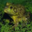
Label: frog